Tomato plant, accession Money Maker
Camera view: tilt-top (135 deg); turntable rotation: 180 degrees
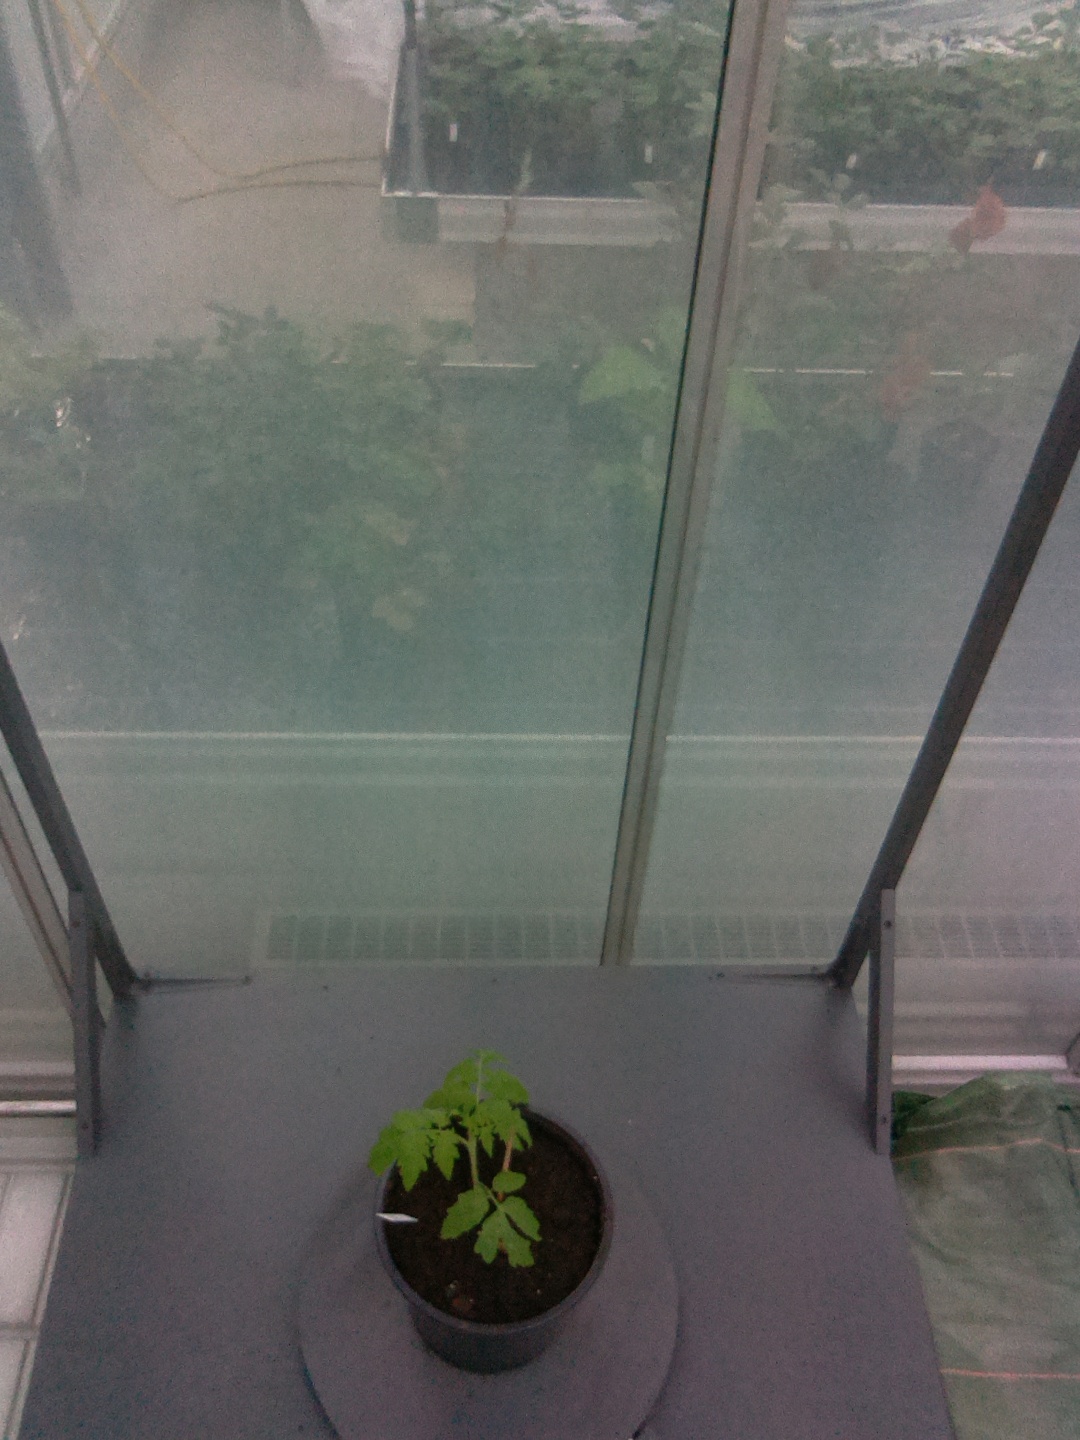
BBCH growth stage 13: 6 of true leaves visible